2009–10 Football League Championship

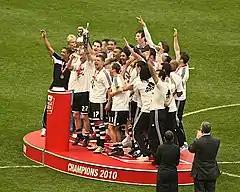
Newcastle United - Championship winners

The 2009–10 Football League Championship (known as the Coca-Cola Championship for sponsorship reasons) was the sixth season of the league under its current title and eighteenth season under its current league division format. It started on 7 August 2009.